Ancient Egyptian pottery

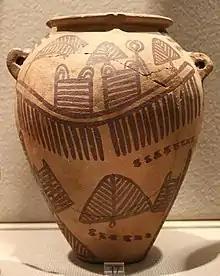
Typical "decorated" pottery of period II.

Pottery seriation has proven useful for constructing an archaeological relative chronology for Egypt. This method was invented in 1899 by Flinders Petrie. In the late twentieth century, there was an enormous increase in the studies of Egyptian pottery, with respect to the quantity of sherds which have been analysed (from a large number of different excavation sites) and the range of investigative techniques used to get information out of pottery remains. As a result, the changes in the pottery types have become ever more accurately understood over time. For example, the shape of bread-molds changed drastically at the end of the Old Kingdom, but it is not clear whether this process resulted from social, economic or technological causes, or just fashion. Thus, there are many causes of the changes observed in material culture and only a few can be linked to political changes which dominate traditional perspectives on Egyptian history.